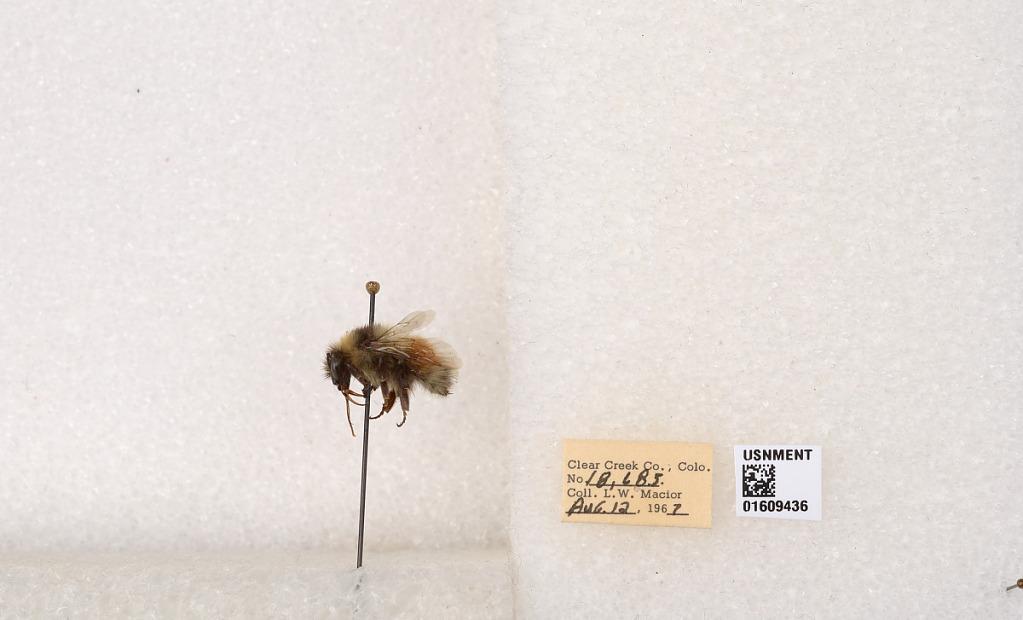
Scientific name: Bombus (Pyrobombus) sylvicola Kirby
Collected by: L. Macior
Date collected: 1967-8-12
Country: United States
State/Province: Colorado
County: Clear Creek
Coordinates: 39.6856, -105.645